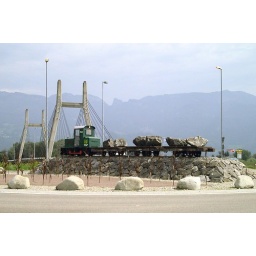
A little train as a decoration in the middle of the roundabout near the bridge over the river RHEIN.August 25, 2005.